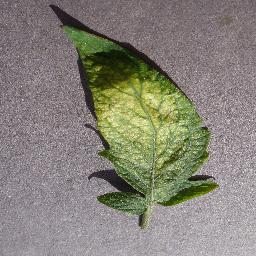
Label: Tomato___Spider_mites Two-spotted_spider_mite